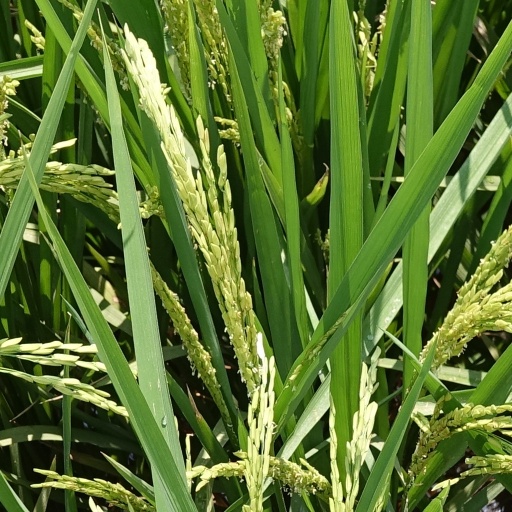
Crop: rice